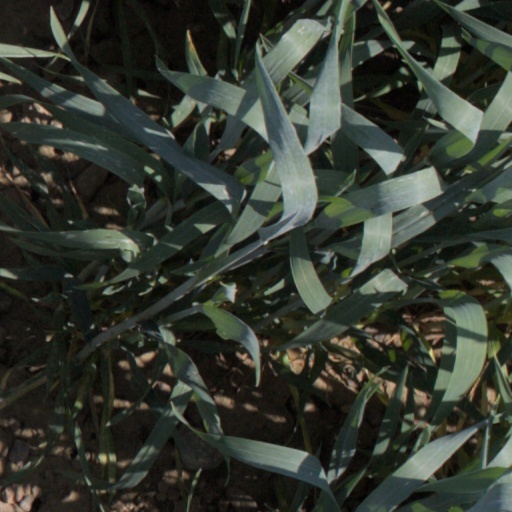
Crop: wheat